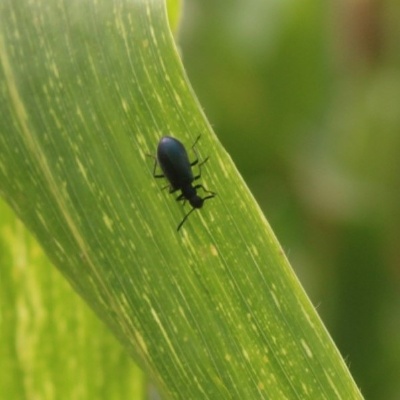
Crop: Maize
Condition: leaf beetle